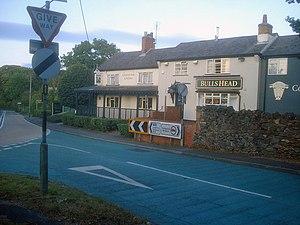
Thringstone est un village du nord-ouest du Leicestershire en Angleterre, situé à 4,8 kilomètres au nord de Coalville et à 185 kilomètres au nord de Londres. Il se trouve à l'intérieur de l'English National Forest, dans une ancienne région minière.